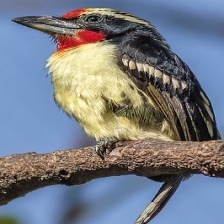
Species: D-ARNAUDS BARBET
Scientific name: TRACHYPHONUS DARNAUDII